Wharves in Wellington Harbour

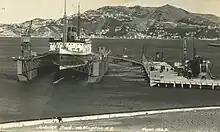
Jubilee Floating Dock

Kings Wharf is a timber wharf constructed between 1906 and 1909, parallel with and to the east of Glasgow Wharf. Tenders for construction of the wharf and two double-storeyed sheds were accepted in September 1906, with Charles F Pulley as the builder. The wharf was long and wide. It was built on 903 ironbark timber piles, arranged in 42 bays each of . The construction included two double-storeyed sheds (numbered 31 and 33) of timber construction. Railway tracks were provided on each side of the wharf, and large mobile cranes on special tracks were used for handling cargo between railway wagons and the holds of ships at the wharf. The wharf was completed in 1909, with a ceremony for the laying of the last block held on 26 March 1909. It was the last major wharf to be built in timber, as concrete was used for all other wharf construction after 1909.